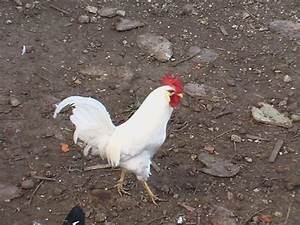
Label: chicken